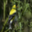
Label: bird